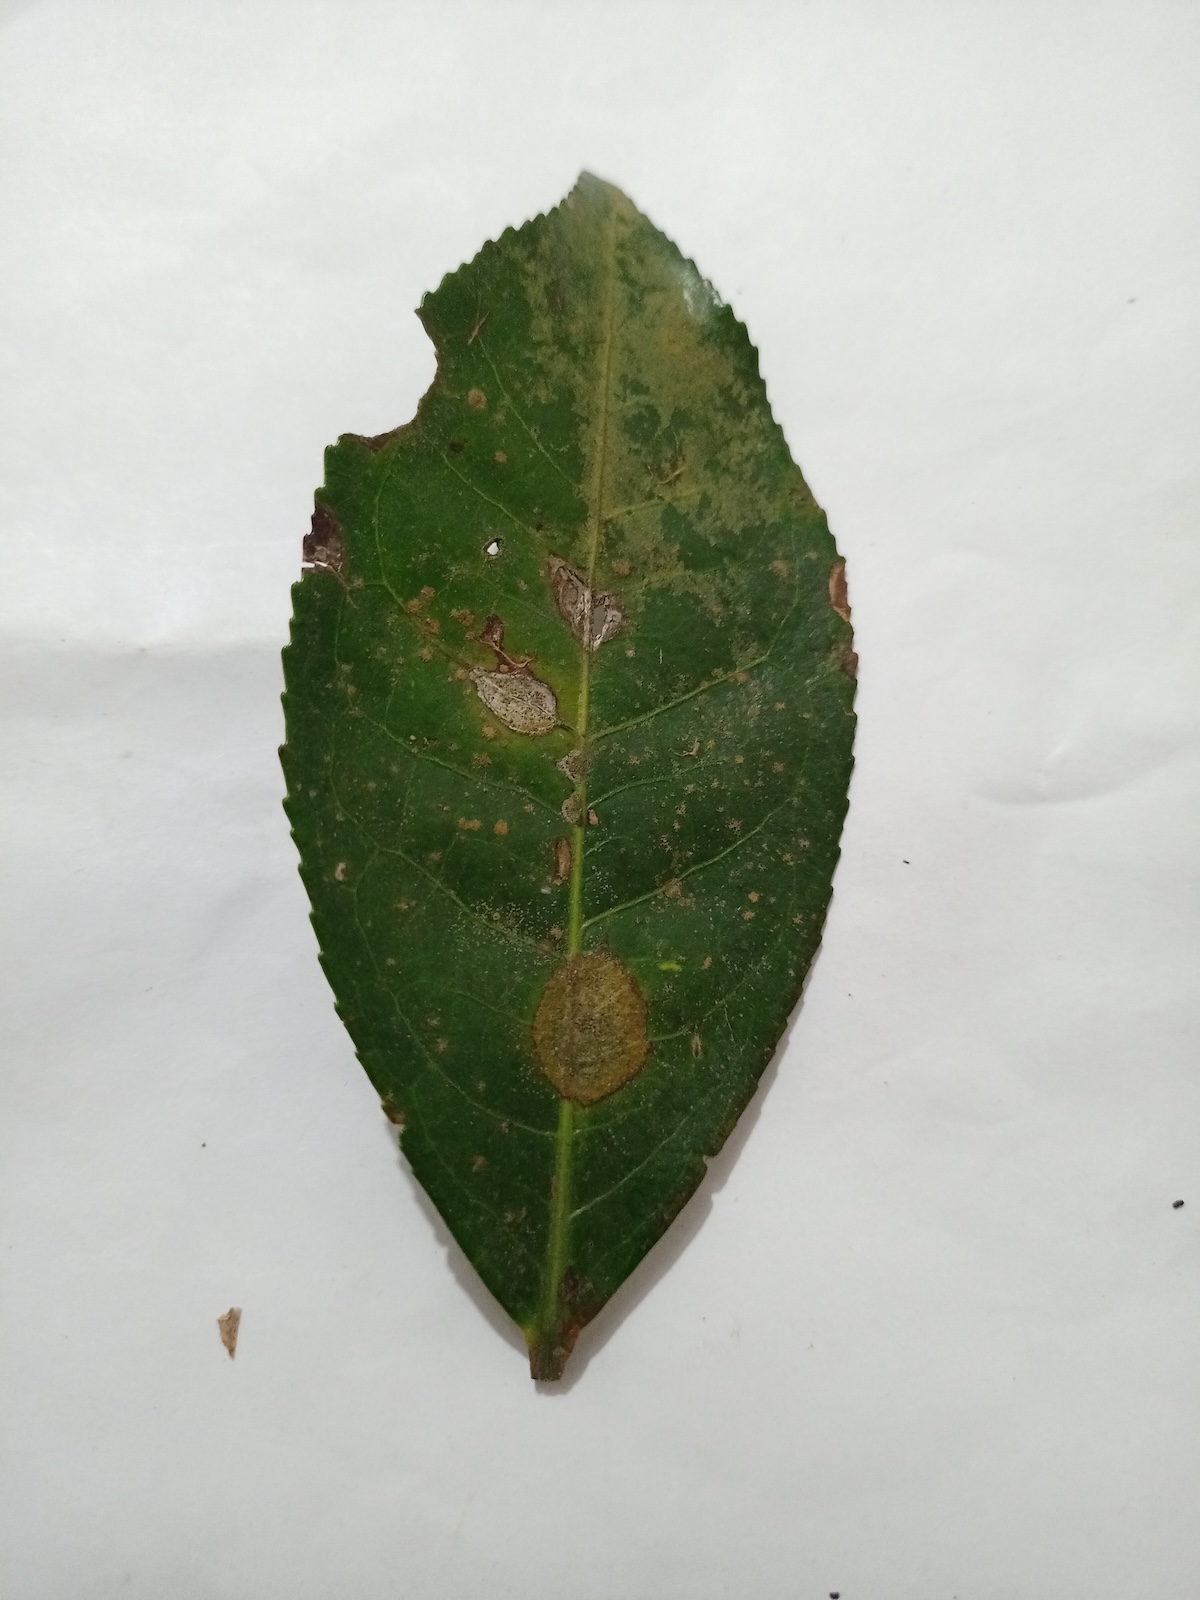
Label: Brown Blight